Vancouver

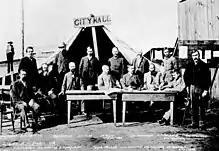
The first Vancouver City Council meeting following the Great Vancouver Fire in 1886

The City of Vancouver was incorporated on April 6, 1886, the same year that the first transcontinental train arrived. CPR president William Van Horne arrived in Port Moody to establish the CPR terminus recommended by Henry John Cambie and gave the city its name in honour of George Vancouver. The Great Vancouver Fire on June 13, 1886, razed the entire city. The Vancouver Fire Department was established that year and the city quickly rebuilt. Vancouver's population grew from a settlement of 1,000 people in 1881 to over 20,000 by the turn of the century and 100,000 by 1911.